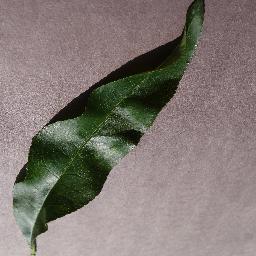
Label: Peach___healthy